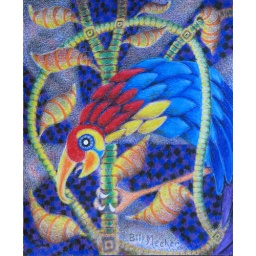
An imaginary bird in an imaginary rain forest is eating imaginary fruit.